2002 V8 Supercar Championship Series

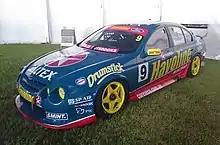
David Besnard and Simon Wills won the 2002 Queensland 500 driving a Ford Falcon AU. The car is pictured in 2018

In rounds 9 & 10 points were split equally between drivers sharing the car, each being awarded half the number of tabled points for the round.